X-Factor (comics)

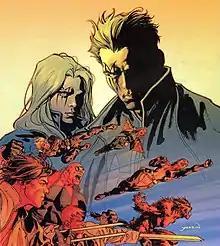
X-Factor Investigations, from "X-Factor" (vol 3) #224.1. Art by David Yardin.

X-Factor Investigations is a detective agency run by Jamie Madrox, also known as Multiple Man. The name is taken from the government-sponsored group the three founders previously served on. The initial staff consists of Madrox's best friend and special enforcer, Guido Carosella (Strong Guy), and former teammate Rahne Sinclair (Wolfsbane). Following the events of the "House of M" storyline, Madrox's new-found wealth from winning a "Who Wants to Be a Millionaire?"-style game show allows him to recruit several of his former colleagues from the Paris branch of the now defunct X-Corporation. New members include: